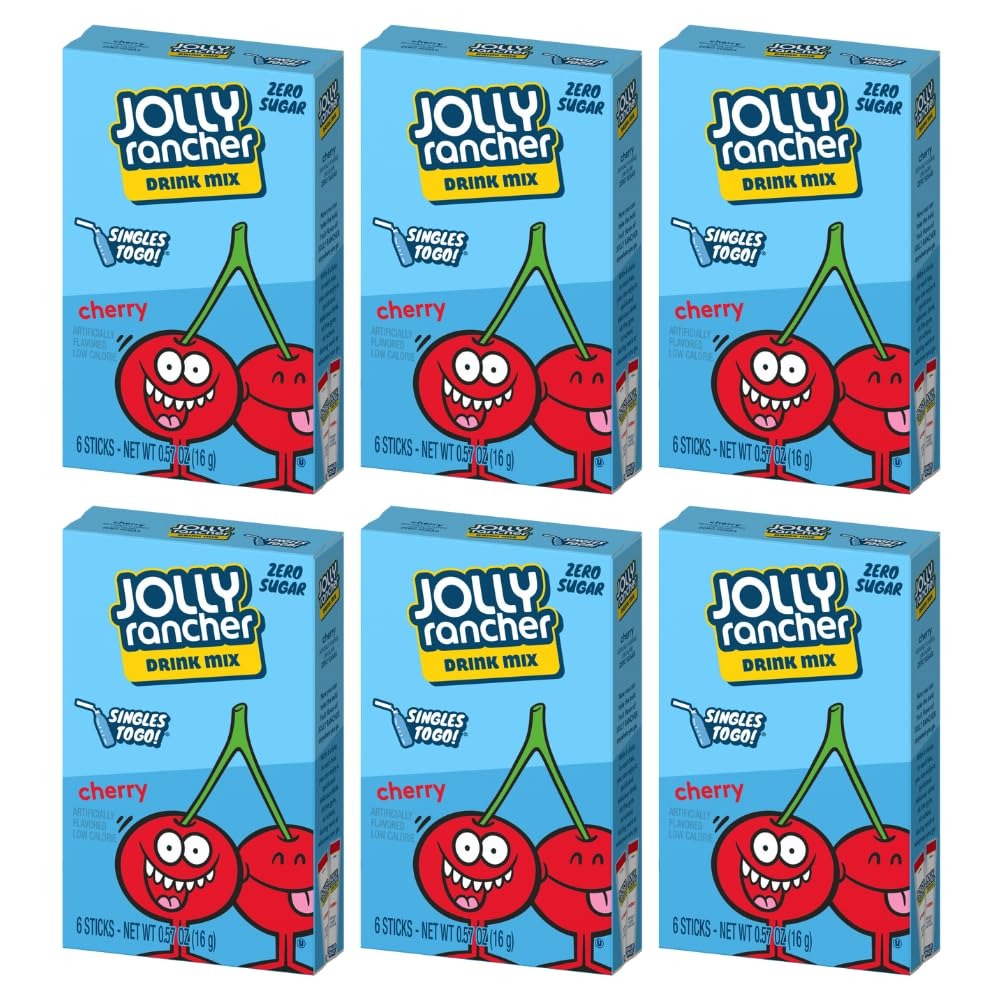
Item Name: Jolly Rancher SINGLES TO GO! Cherry, 6 boxes with 6 packets each - 36 total servings
Bullet Point 1: QUICK AND CONVENIENT: Now you can take the refreshing taste of Jolly Rancher anywhere you go.
Bullet Point 2: Allergen information: dairy_free
Bullet Point 3: QUICK AND CONVENIENT: Now you can take the refreshing taste of Jolly Rancher anywhere you go. Each serving of Jolly Rancher’s drink mix is perfect for the average water bottle – just sip, pour, shake & enjoy!
Bullet Point 4: 72 TOTAL SERVINGS: With this package of 12 boxes (6 drink packets in each box), you can enjoy 72 delicious single servings of Jolly Rancher Singles To Go that are surging with the bold fruit flavor of your favorite candy in every sip.
Bullet Point 5: Caffeine free
Value: 3.42
Unit: Ounce

Price: 13.63